Stonyhurst College

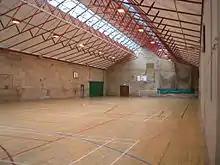
The Ambulacrum, used for sport, the CCF, and indoor marquee, one of the first structures of its kind in Britain, built in 1851.

Stonyhurst's coaches have included former England coaches Dick Greenwood and Brian Ashton who coached the first XV.